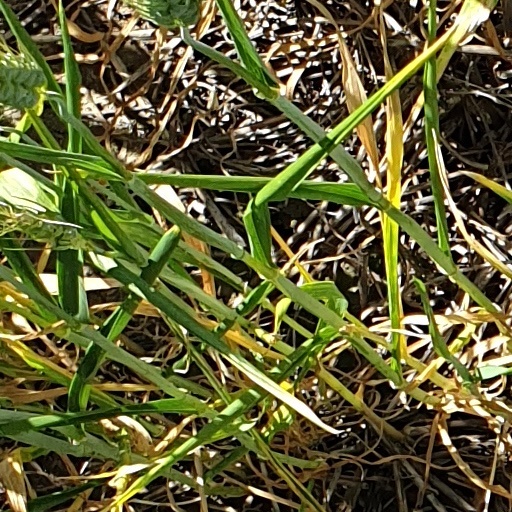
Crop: wheat